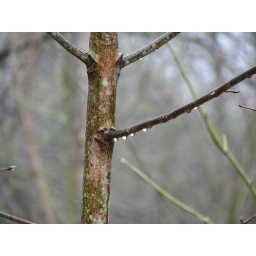
Spring showers soak the forest floor, as well as the trees in the forest.